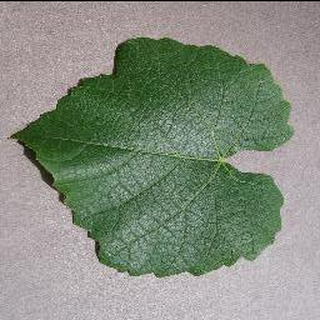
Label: healthy_grape